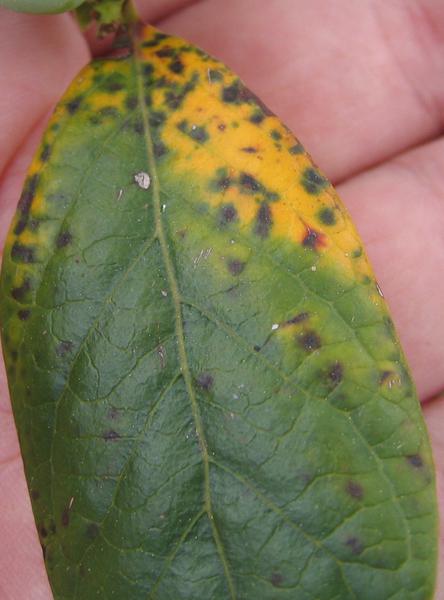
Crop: blueberry
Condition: rust